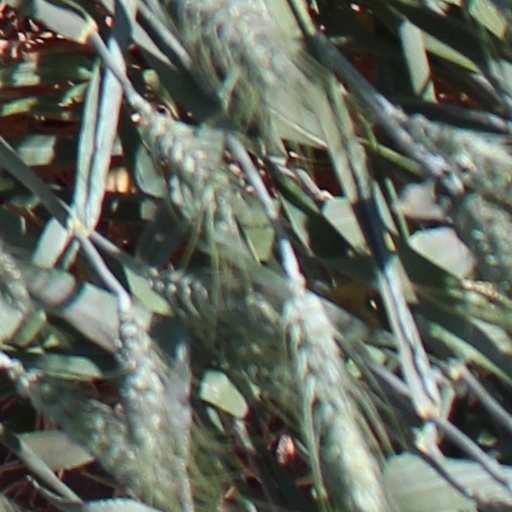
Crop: wheat